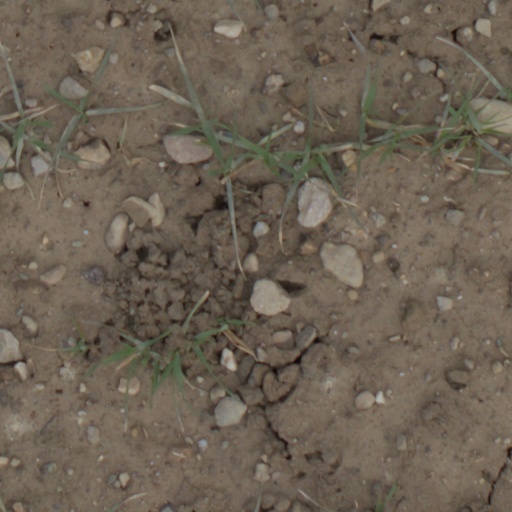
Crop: wheat